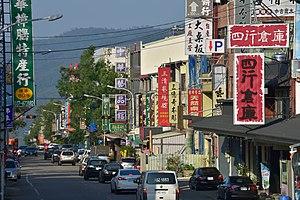
Sanyi est une commune du comté de Miaoli située sur l'île de Taïwan, en Asie de l'Est.